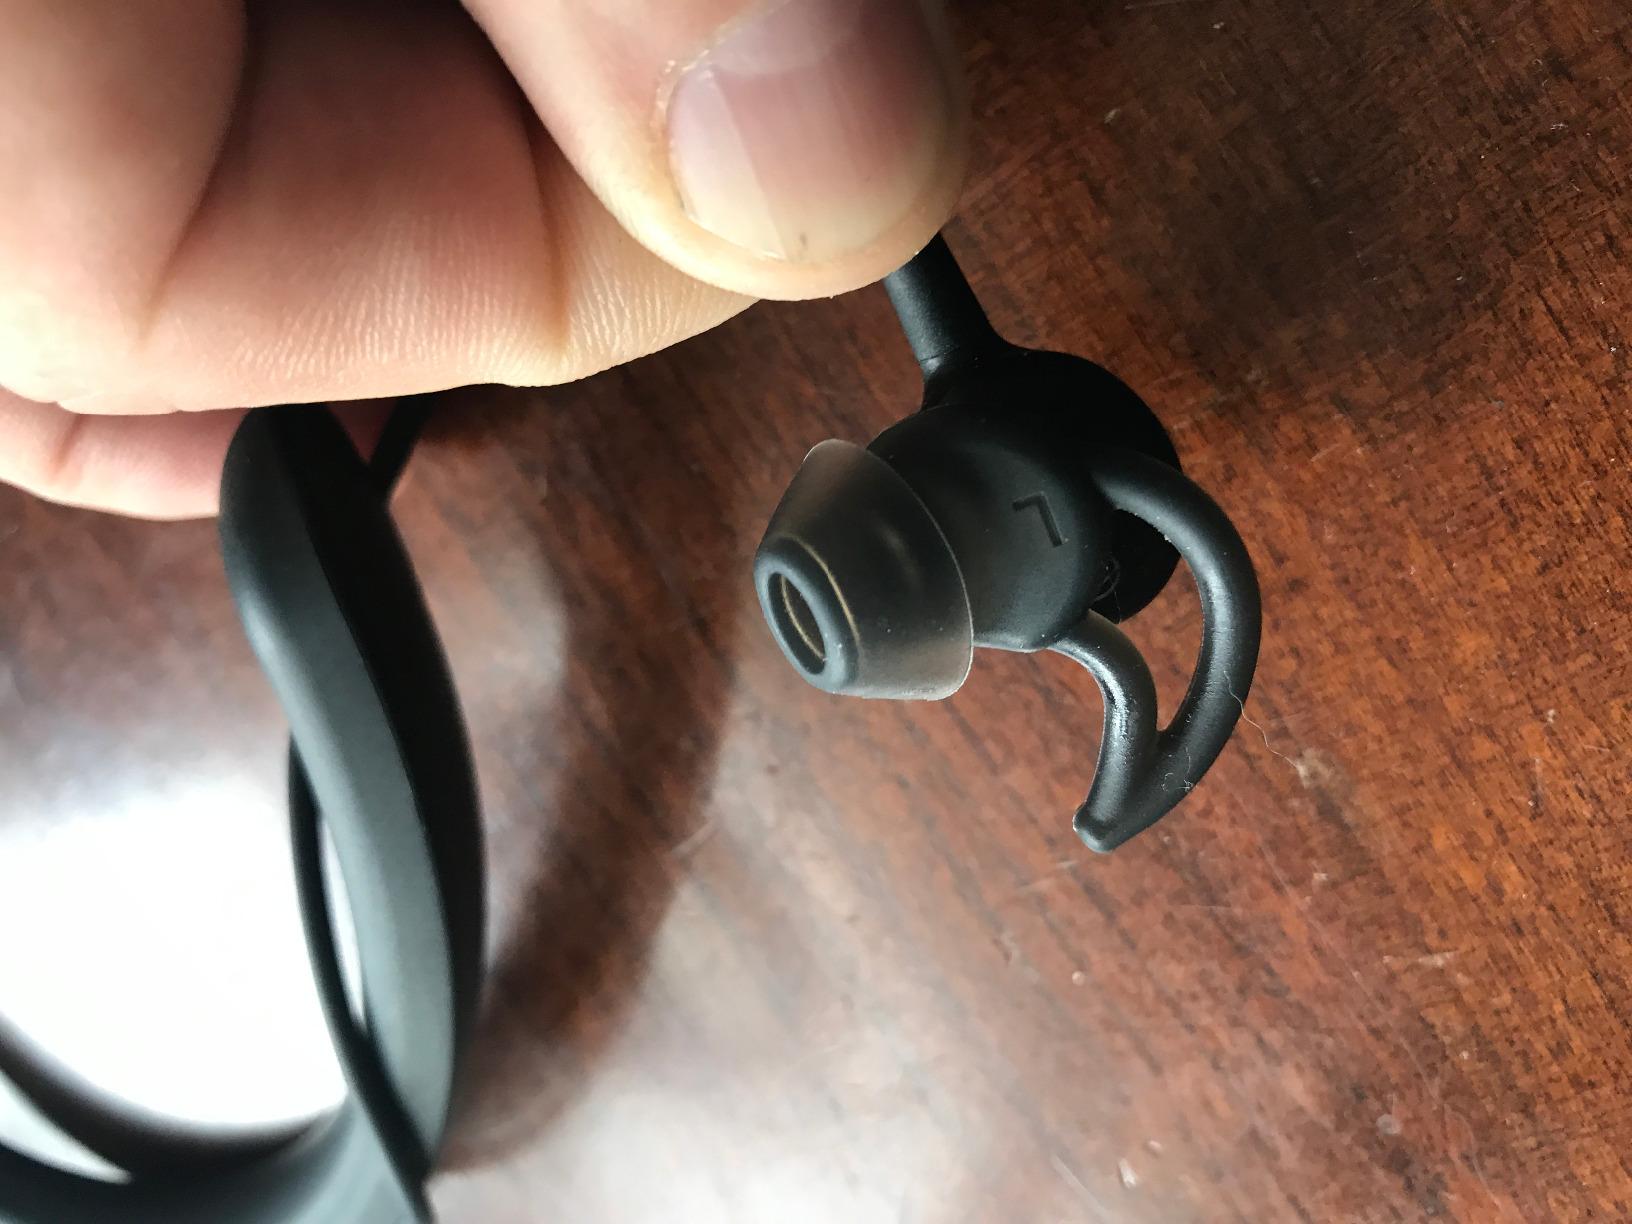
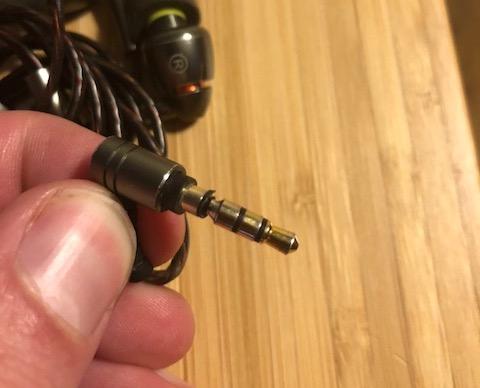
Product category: headphones
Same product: no